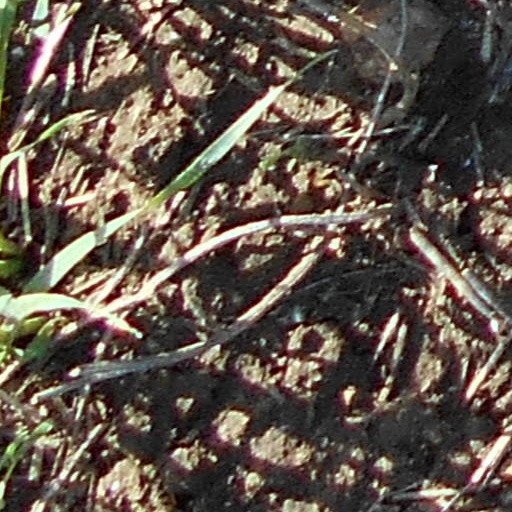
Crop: wheat